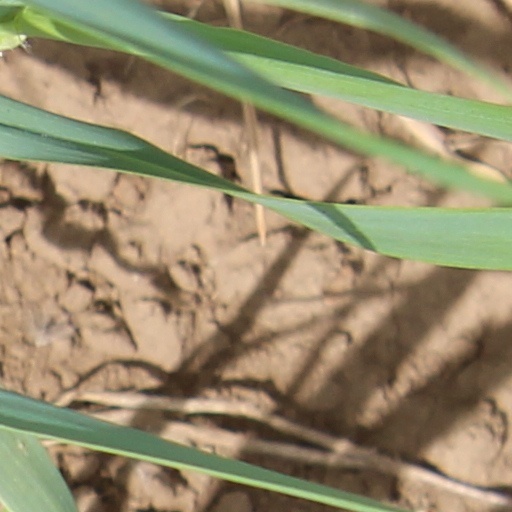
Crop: wheat